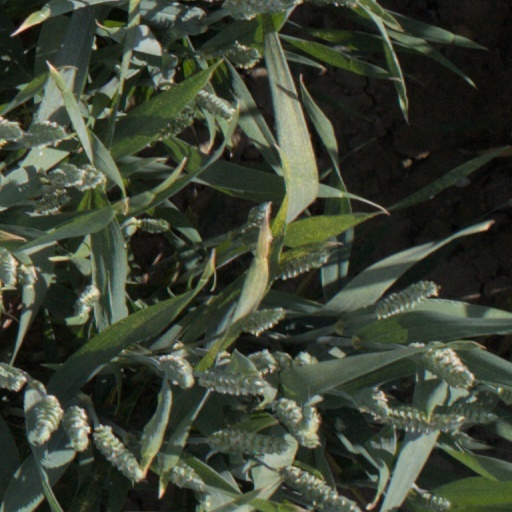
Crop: wheat